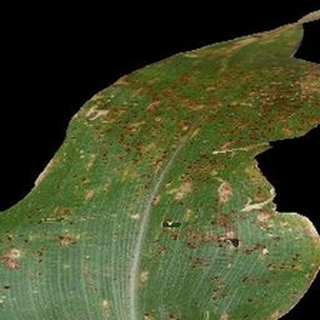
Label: corn_common_rust